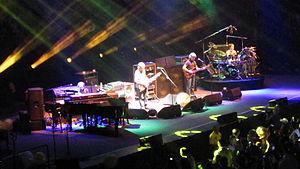
Phish jouant à Miami le 30 décembre 2009. De gauche à droite: Page McConnell, Trey Anastasio, Mike Gordon, John Fishman
Phish est un groupe de rock progressif formé en 1983 dans le Vermont composé de Trey Anastasio, Jon Fishman, Mike Gordon et Page McConnell.